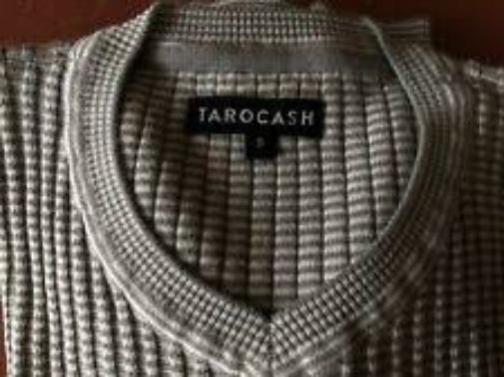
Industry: Clothes